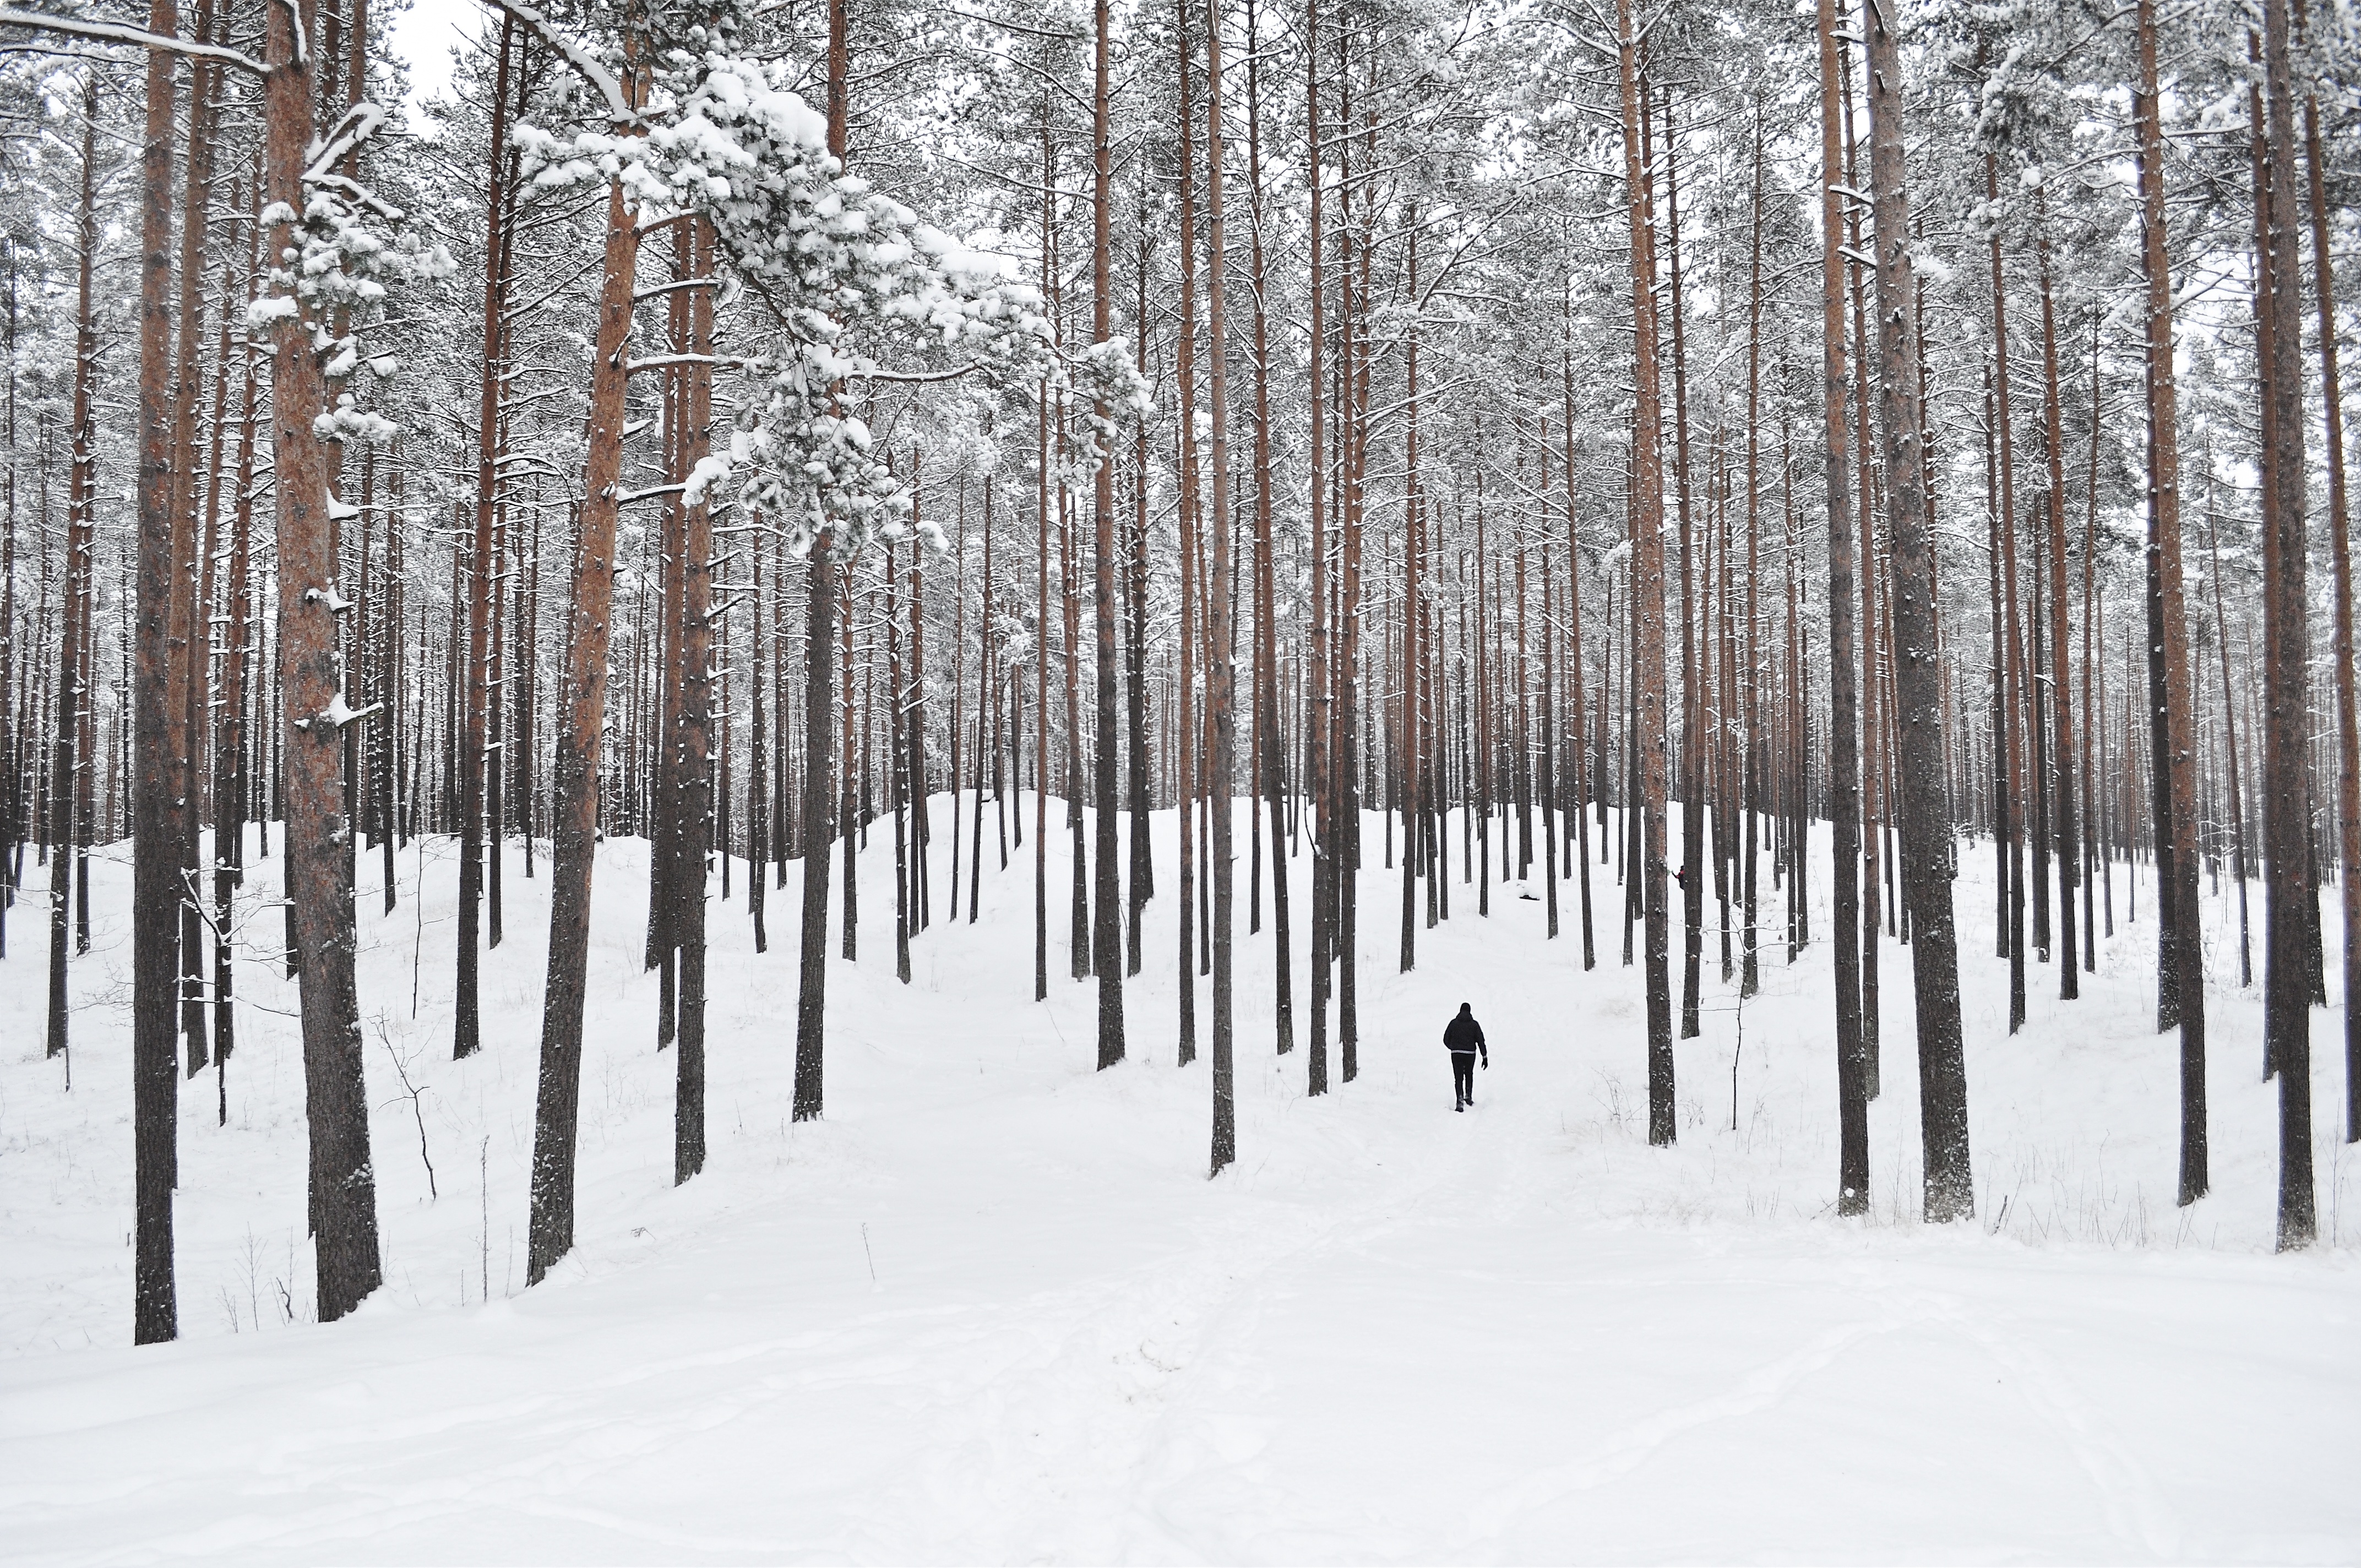
tree, forest, branch, person, snow, winter, plant, wood, weather, fir, season, spruce, blizzard, habitat, freezing, natural environment, woody plant, winter storm